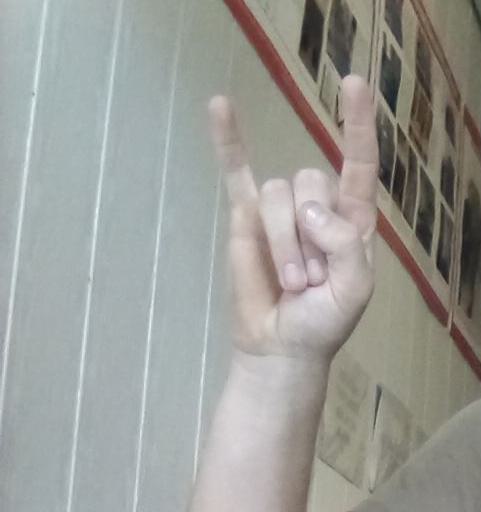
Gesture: rock